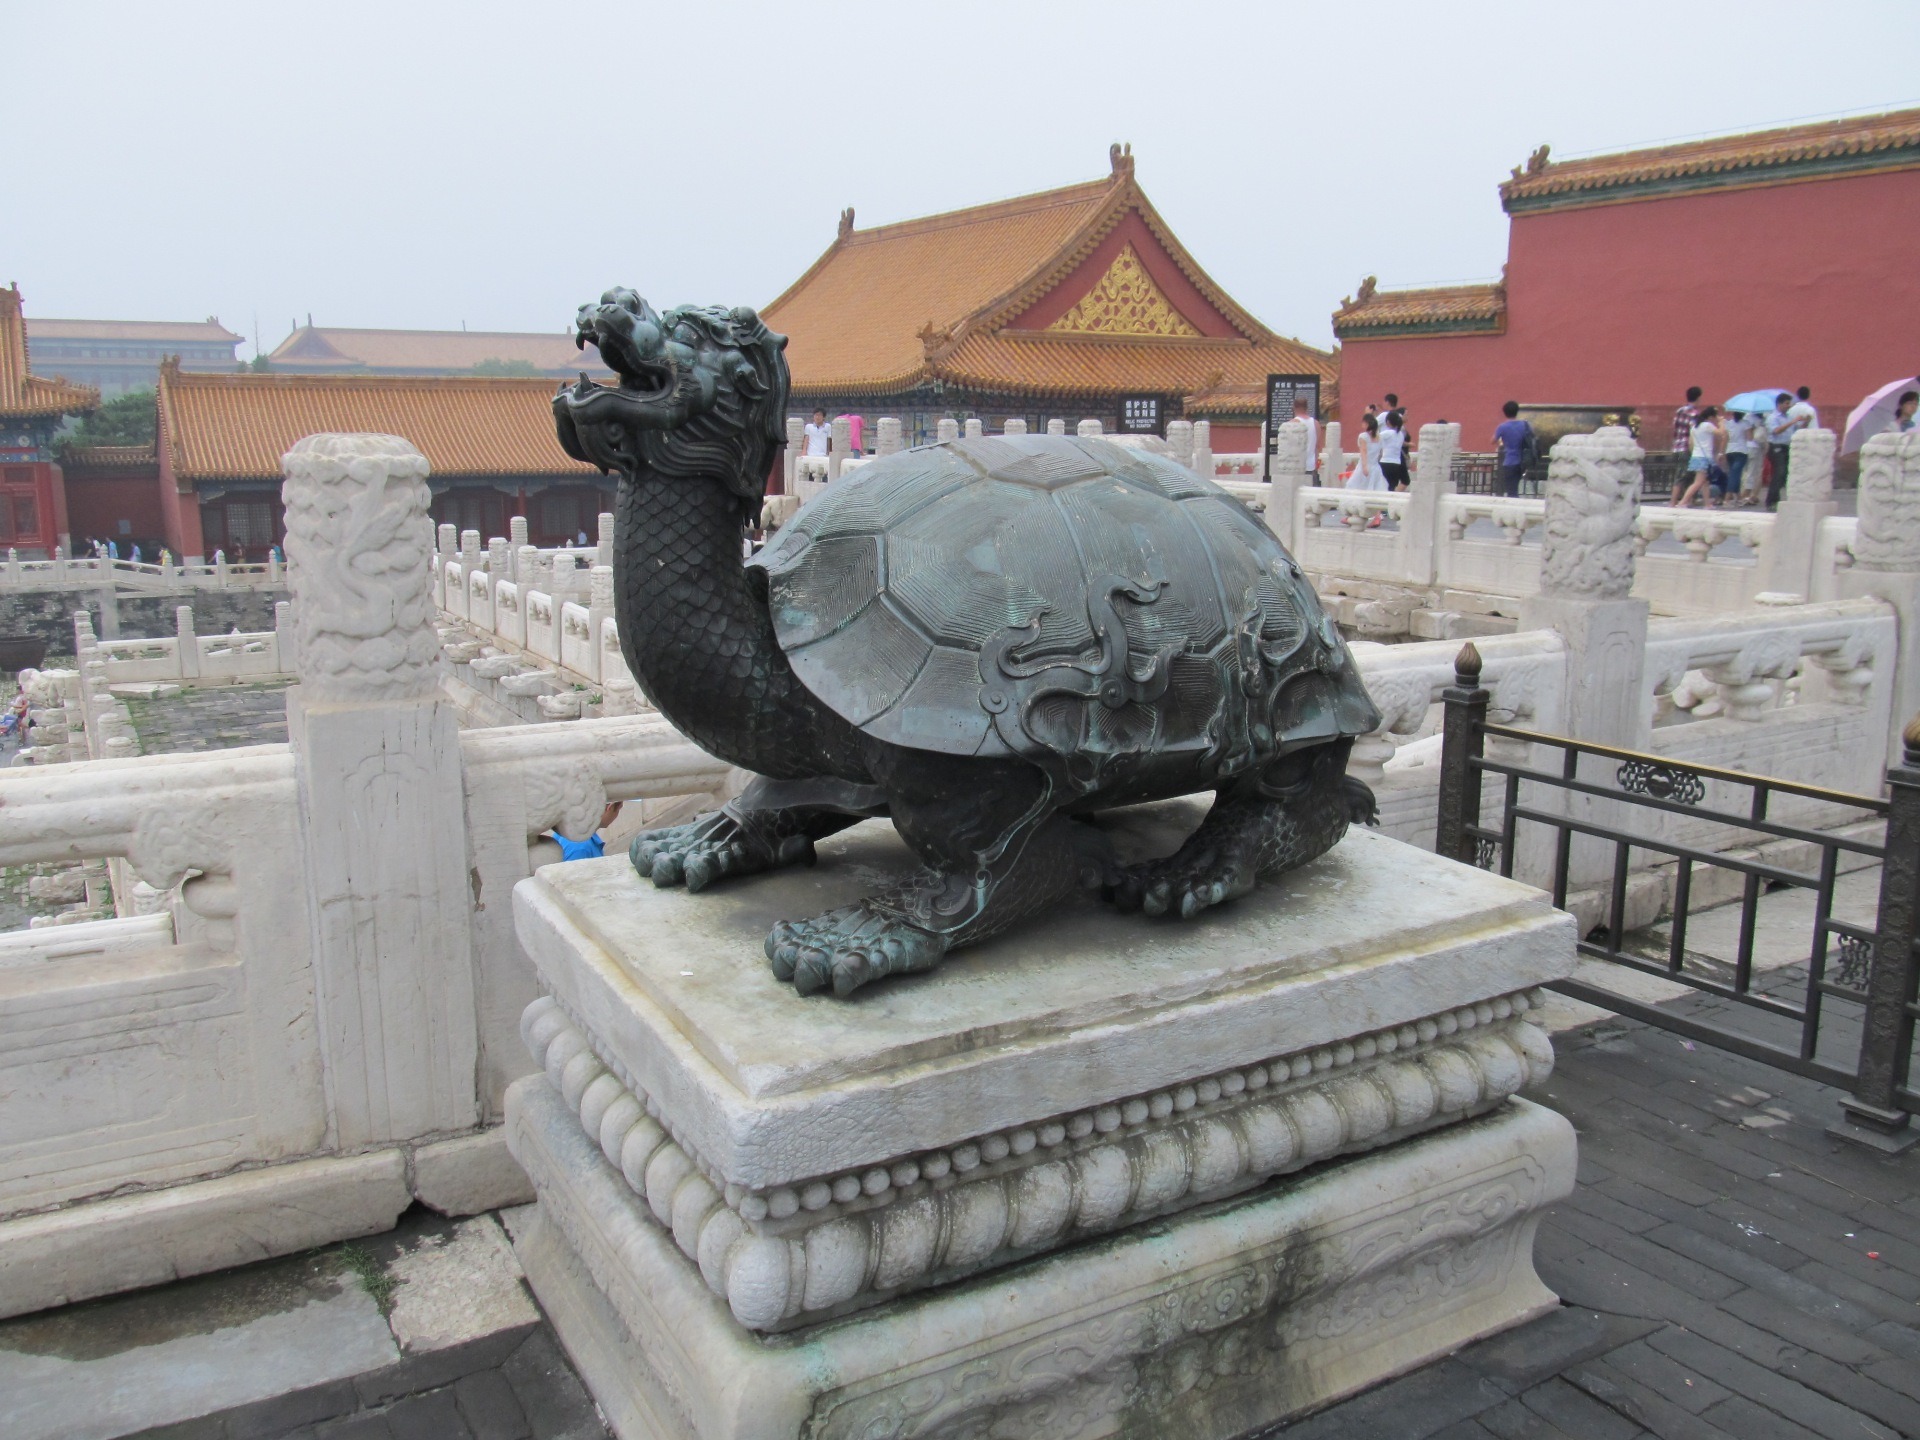
monument, statue, turtle, sculpture, memorial, art, temple, dragon, china, stone carving, ancient history, temple guardian